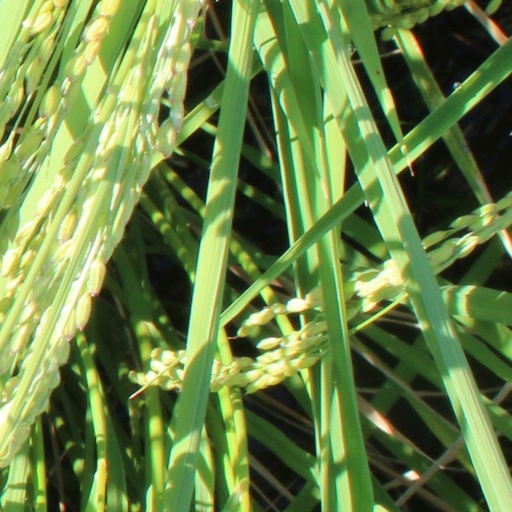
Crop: rice